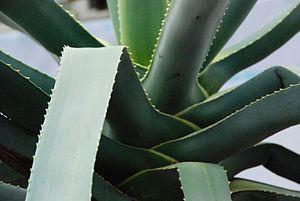
Aloe suzannae est une espèce de plantes succulentes arborescentes du genre Aloe, endémique du sud de Madagascar. C’est une espèce en danger critique d'extinction de la liste rouge de l'UICN. Son nom est dédié à Suzanne Decary, fille de Raymond Decary.